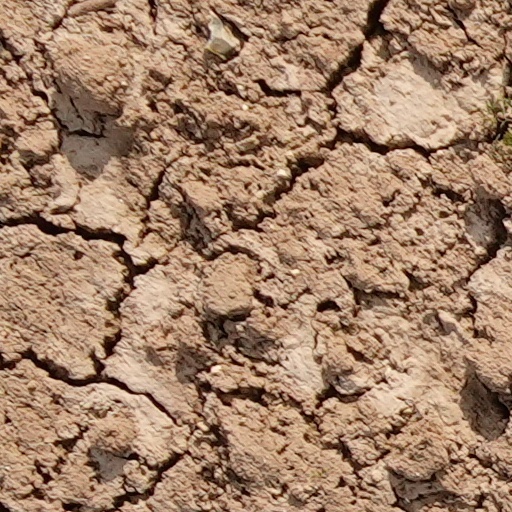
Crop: wheat